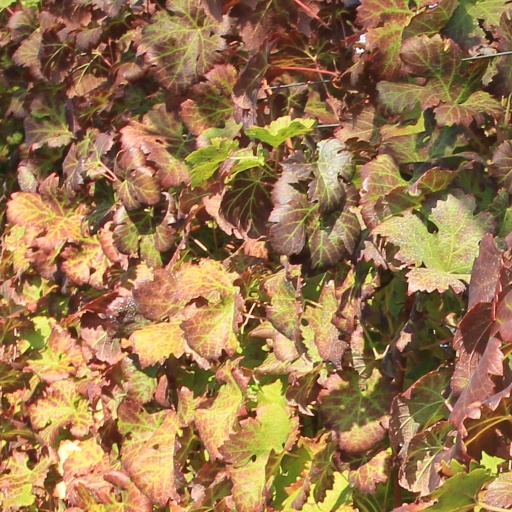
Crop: grape